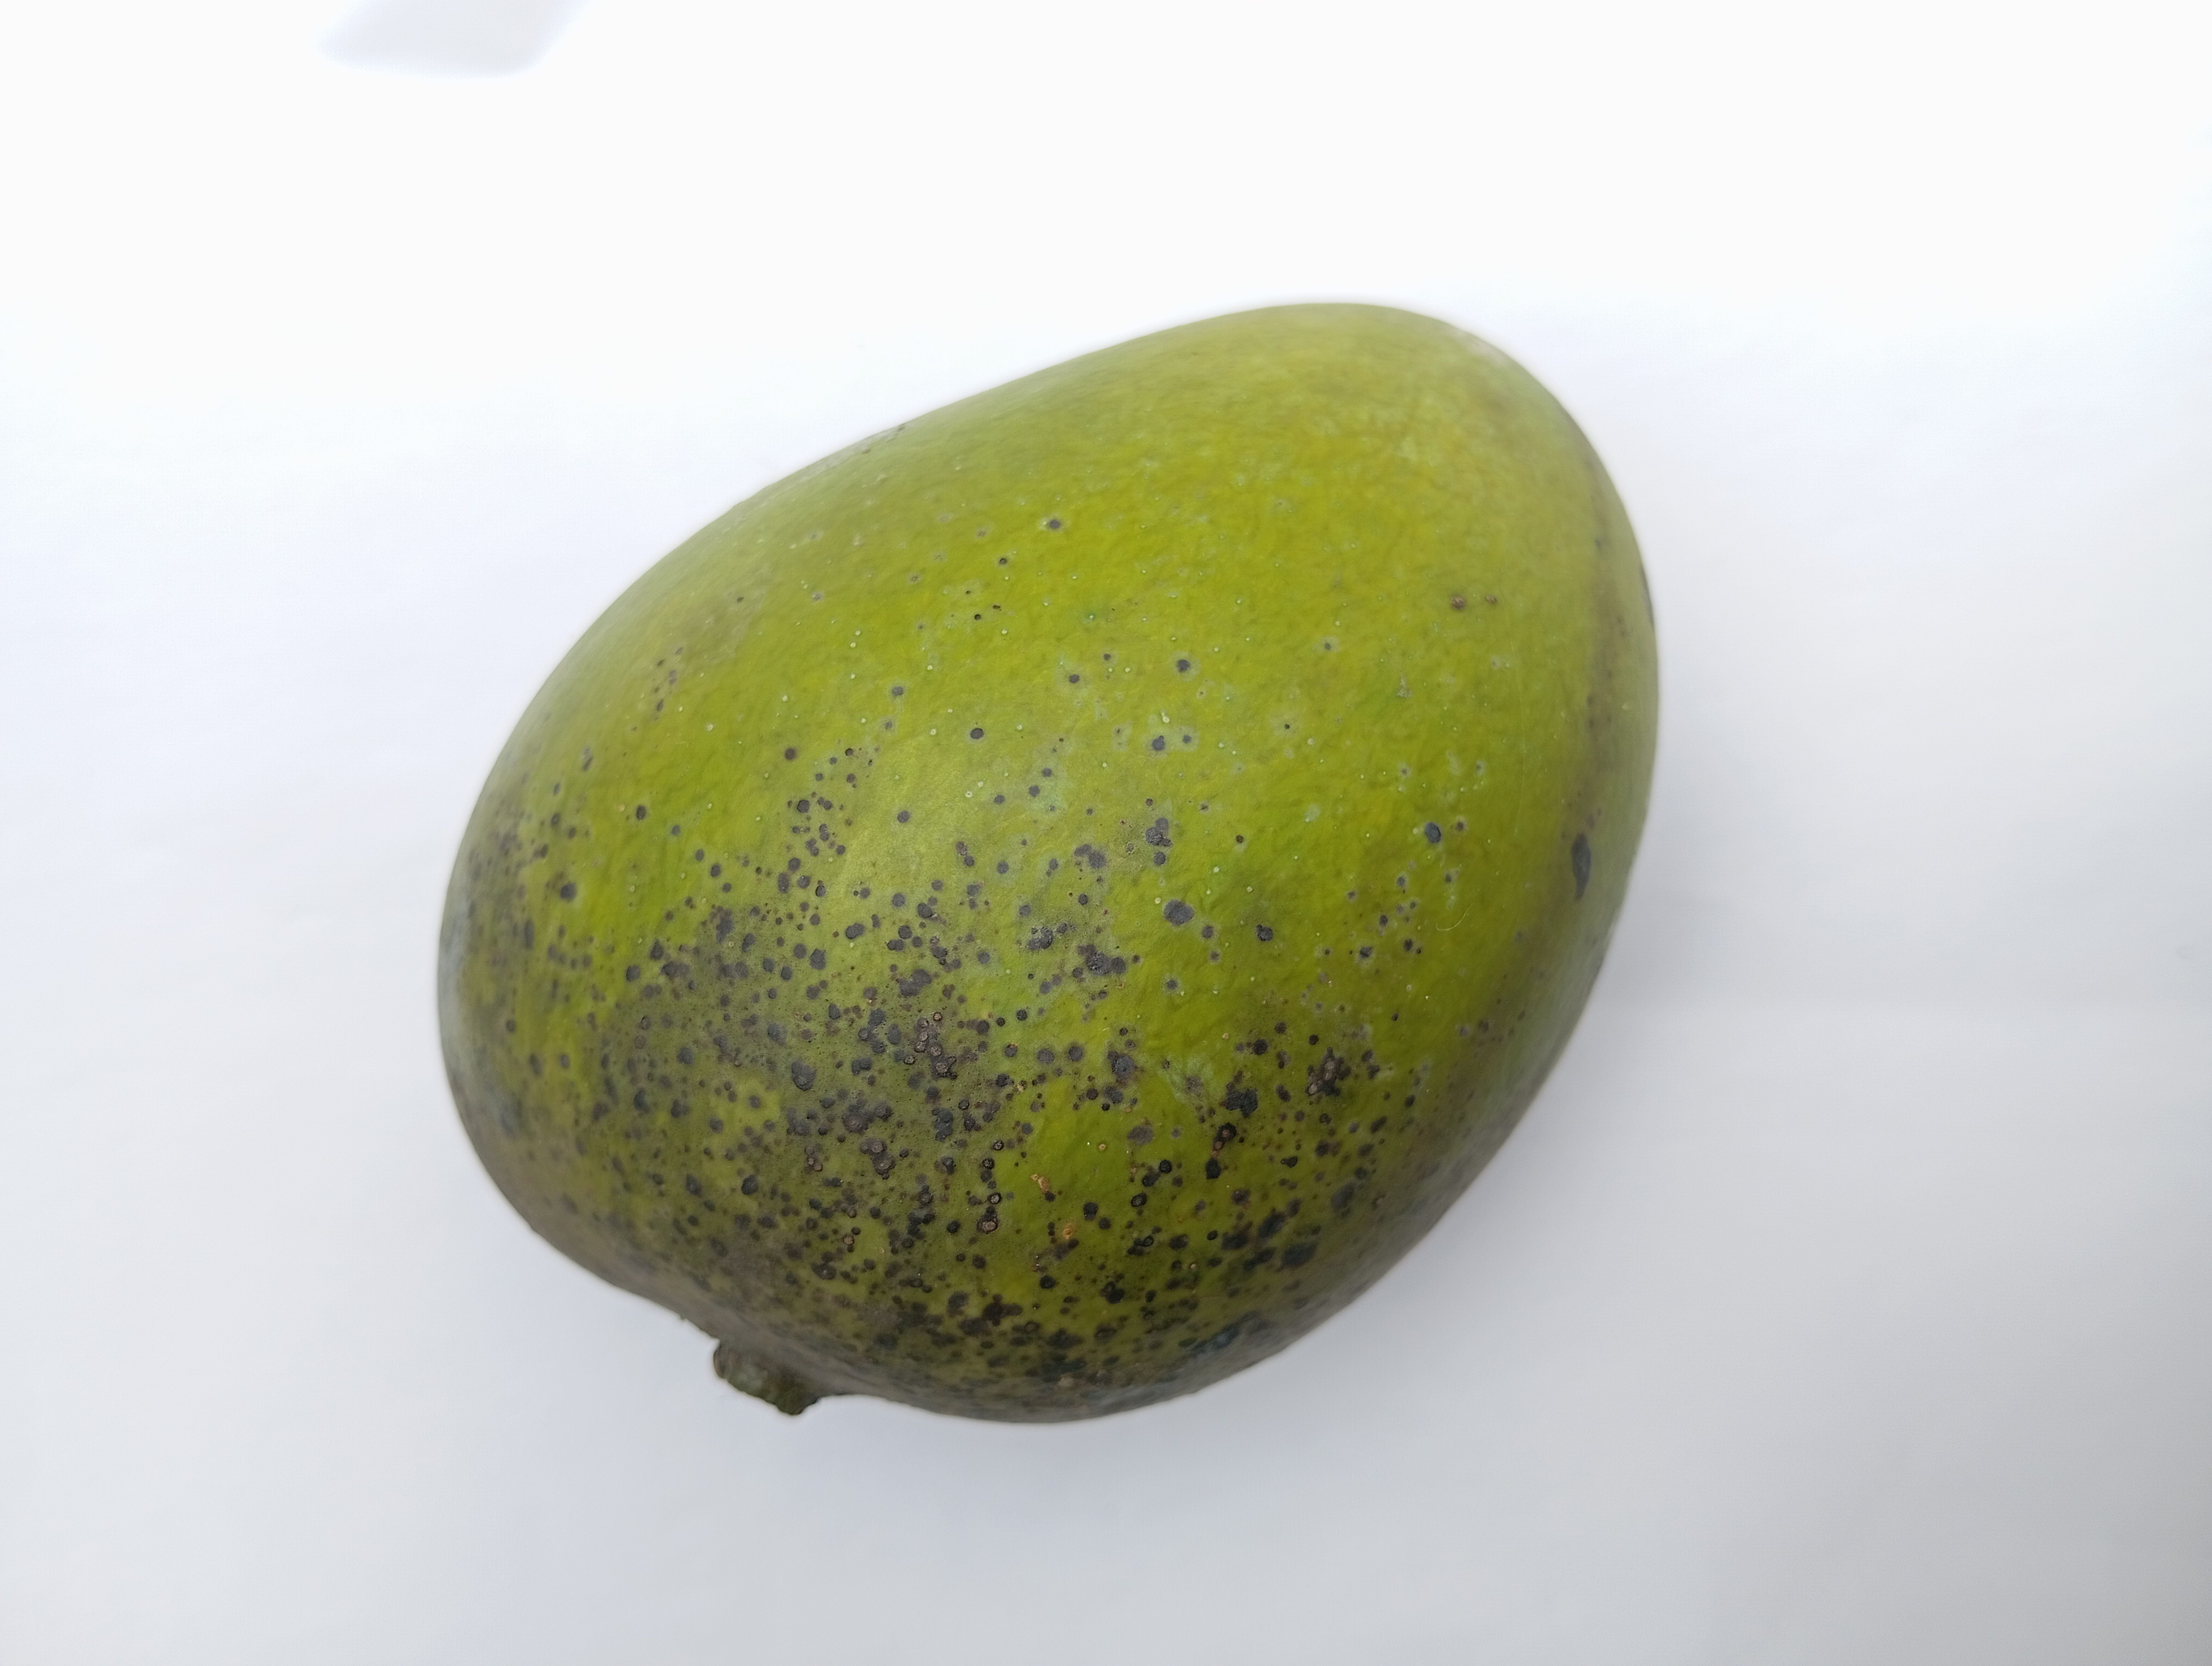
Mango variety: Harivanga